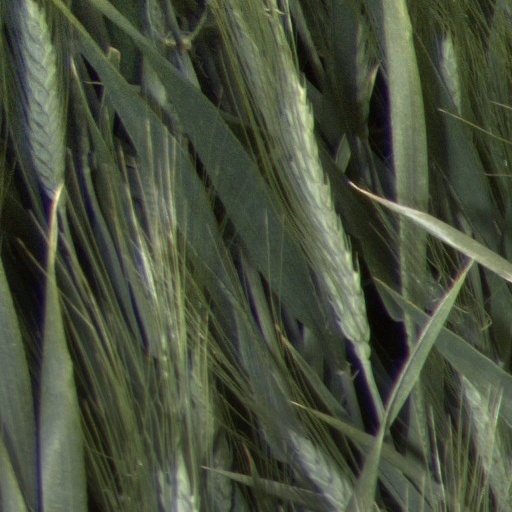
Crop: wheat